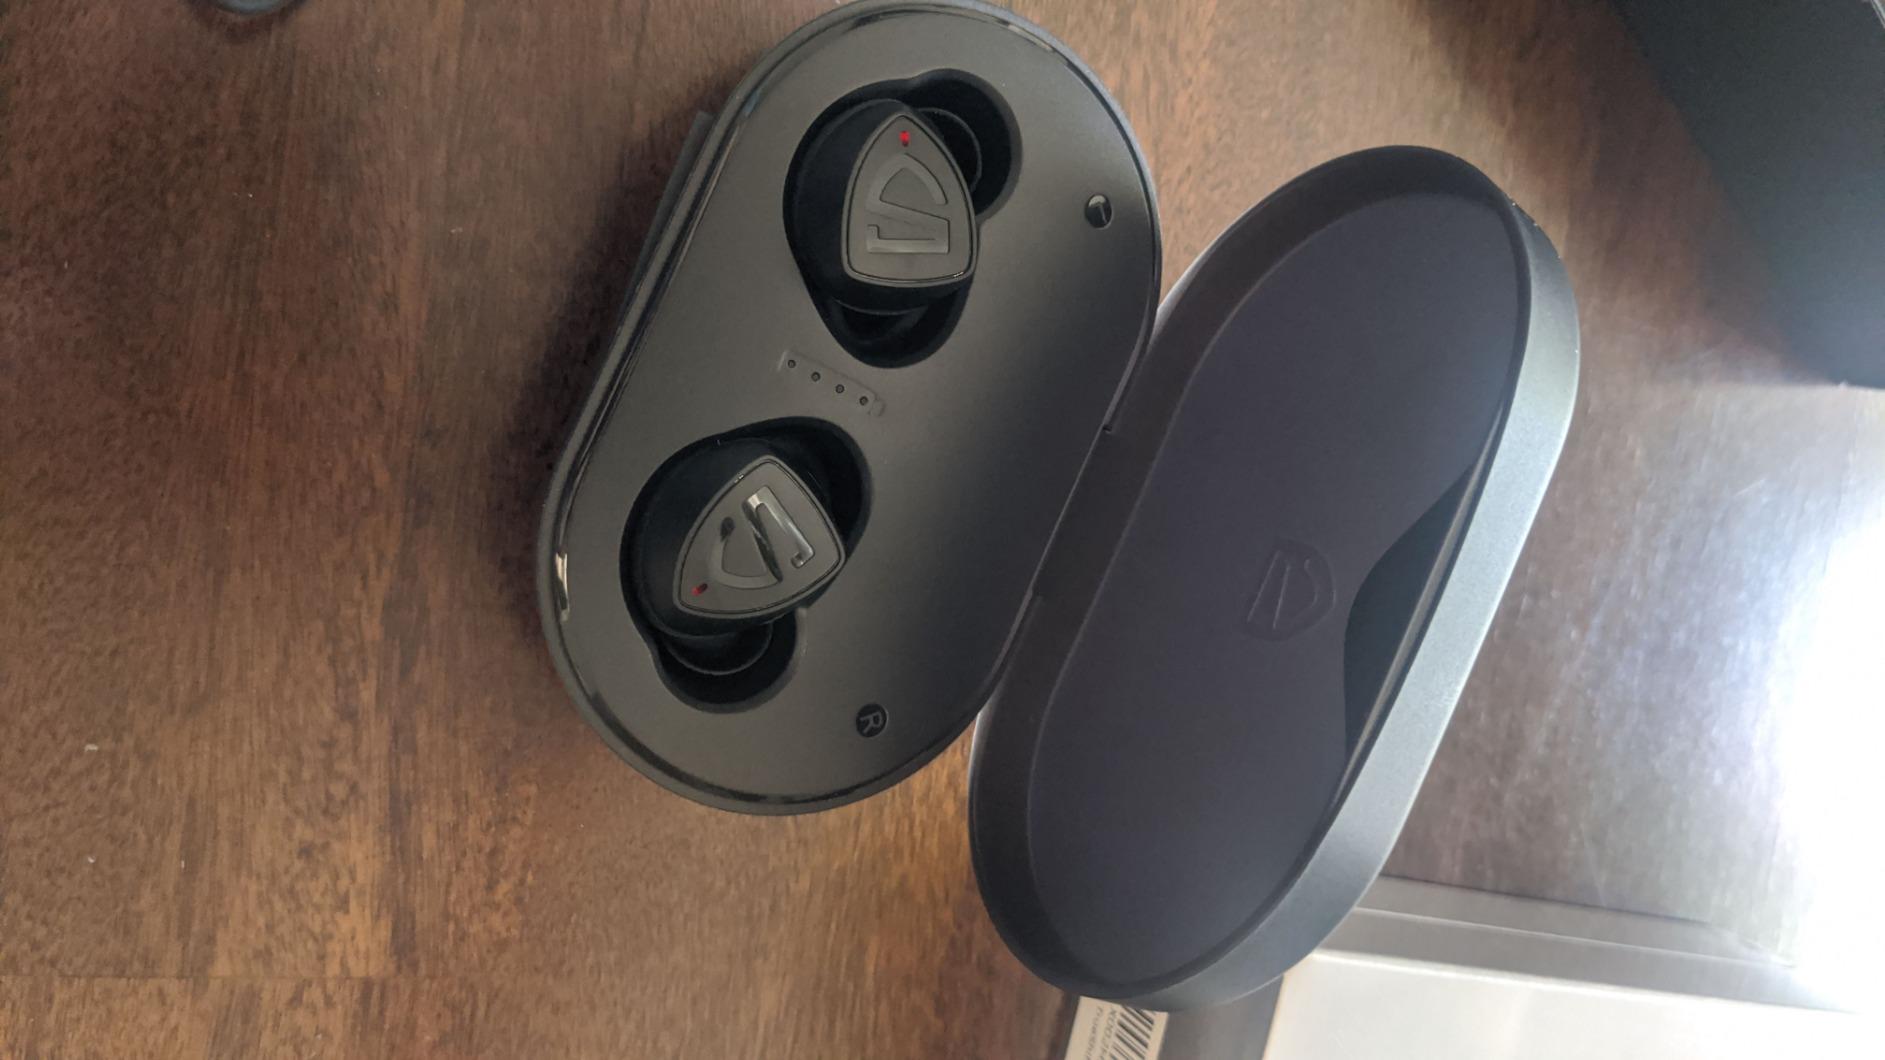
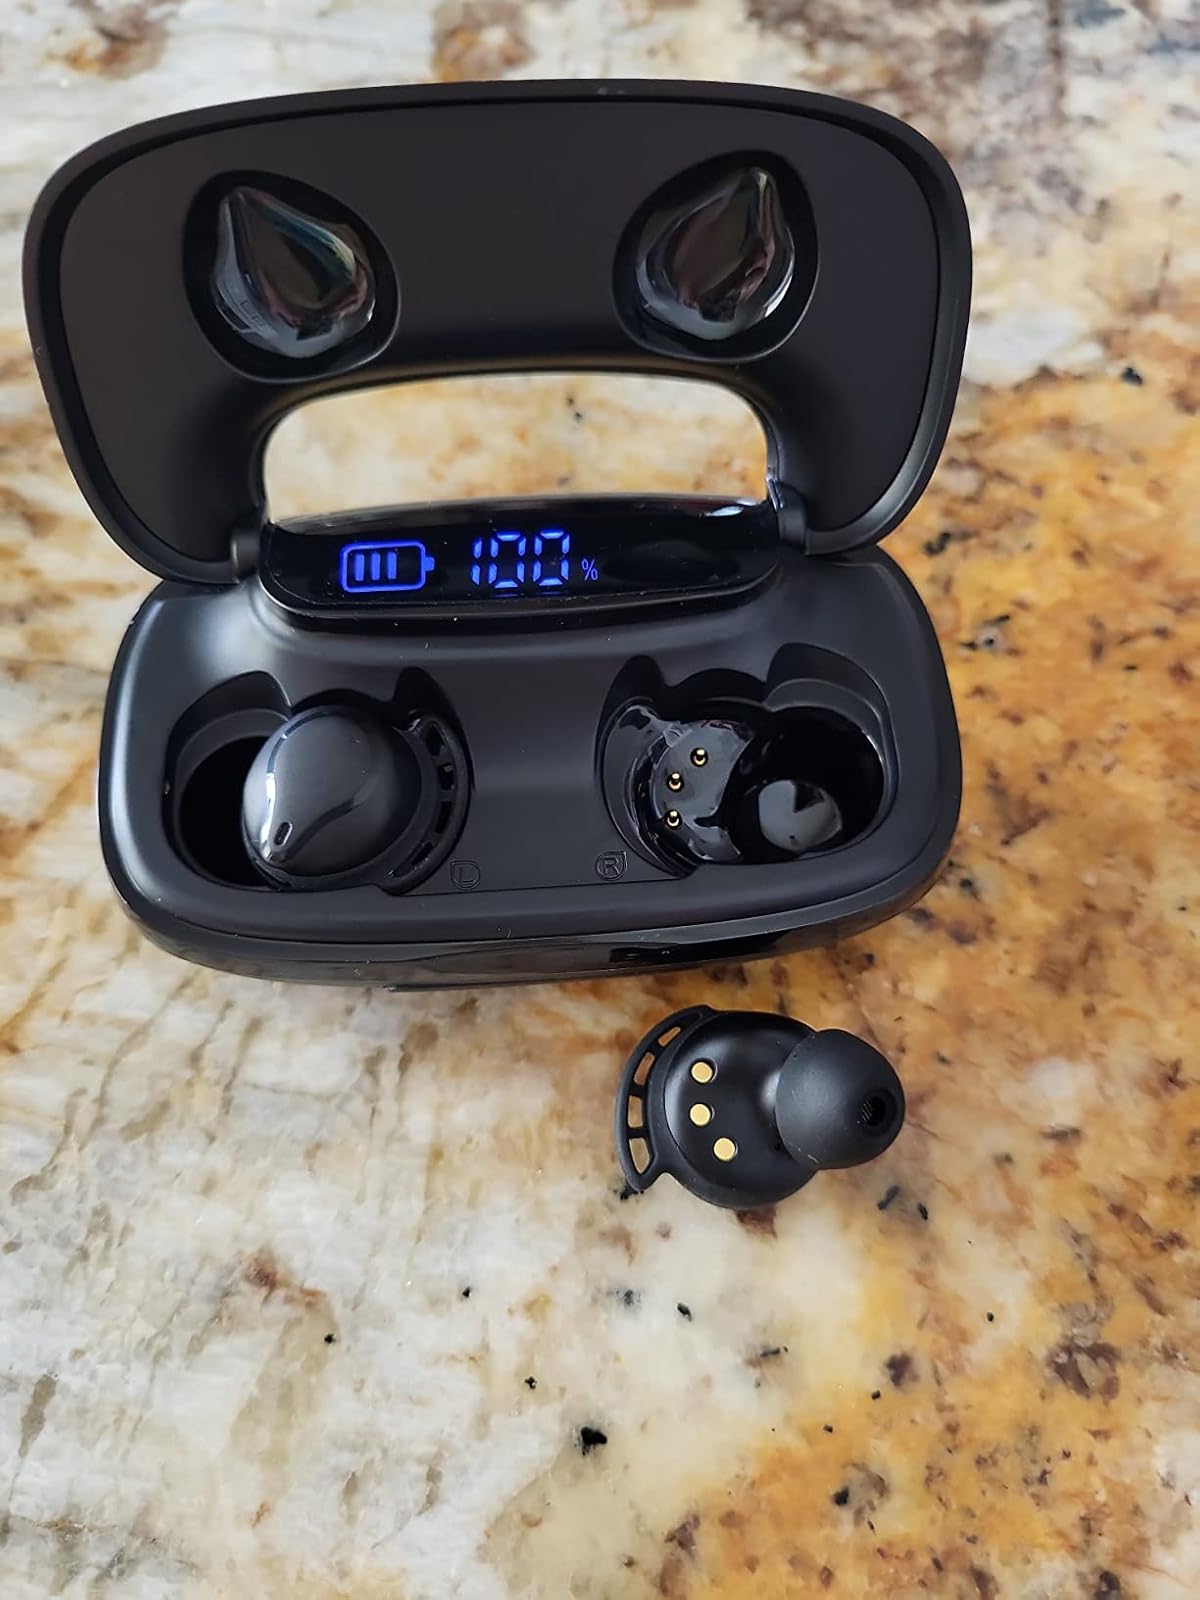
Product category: earbuds
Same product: no